Tepito

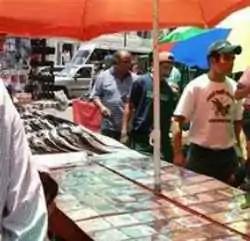
A vendor selling unlicensed CDs in Tepito.

There is a saying, "en Tepito todo se vende menos la dignidad" ("in Tepito everything is for sale, except dignity"). It has a well-known street market or tianguis, which occupies 25 streets as well as three other markets, one for foodstuffs, one for shoes and one for secondhand items, with most residents here making a living as merchants with about 12,000 doing business here.